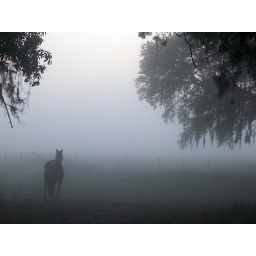
A horse standing in the fog